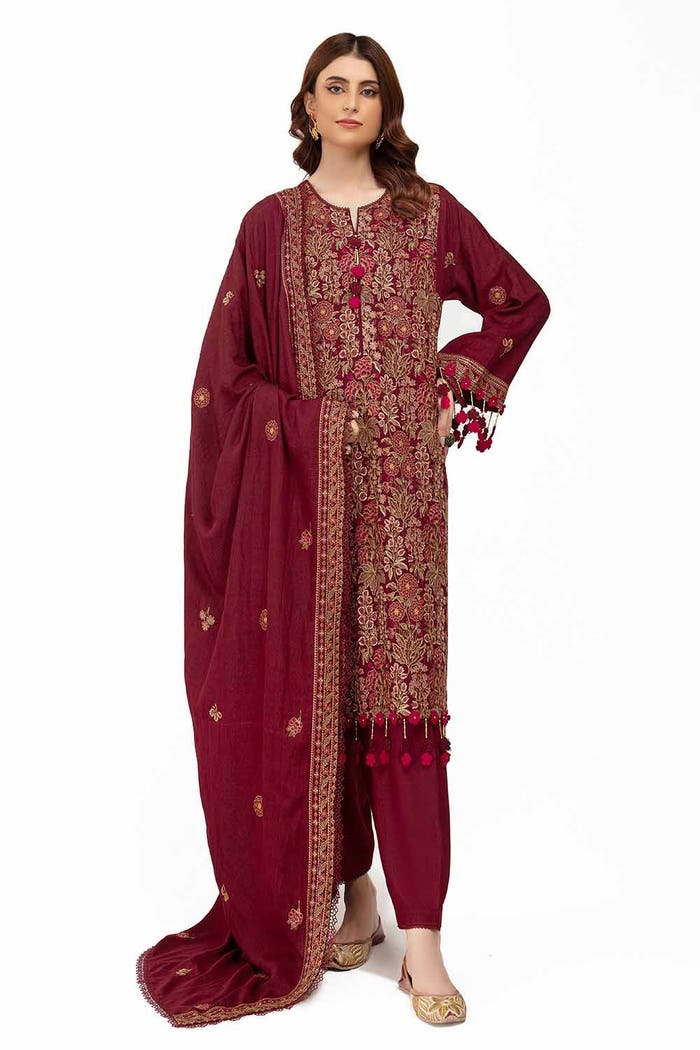
burgundy embroidered salwar suit